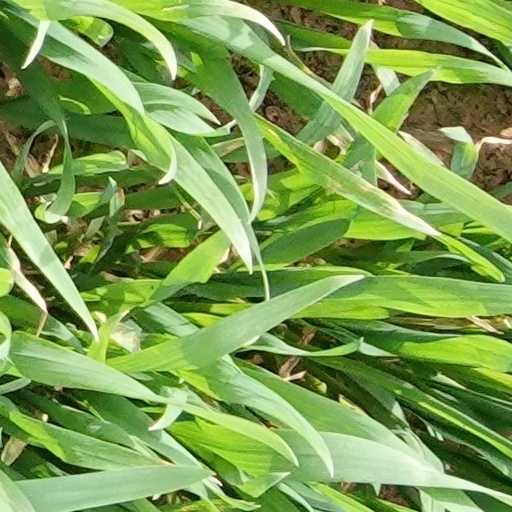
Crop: wheat